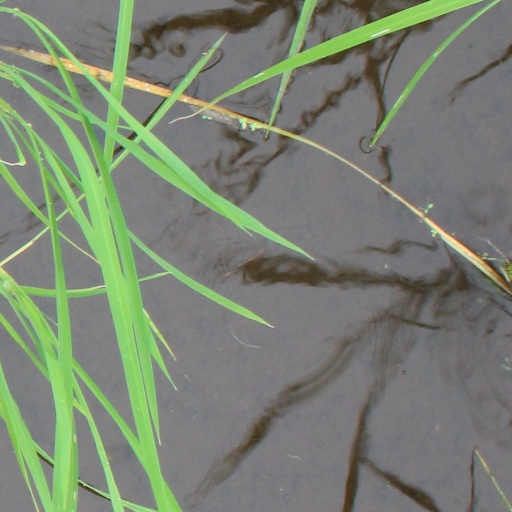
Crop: rice